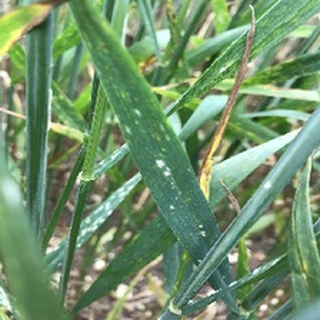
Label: wheat_mildew